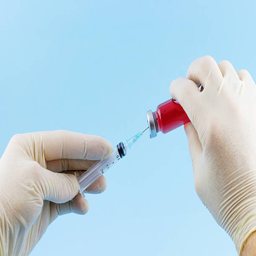
doctor 's hand in a white gloves holding syringe